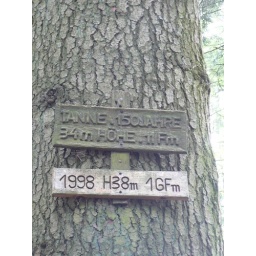
tallest pine tree in the forest around Trossingen